Welden

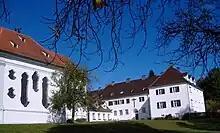
Church of the Annunciation and monastery

The author Ludwig Ganghofer spent a significant part of his childhood (1859–1865) in Welden.